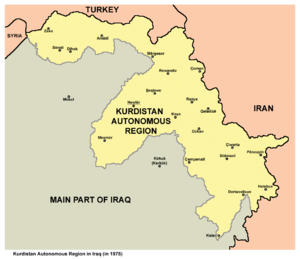
Cet article dresse une liste de dynasties, d'États et de divisions administratives kurdes.